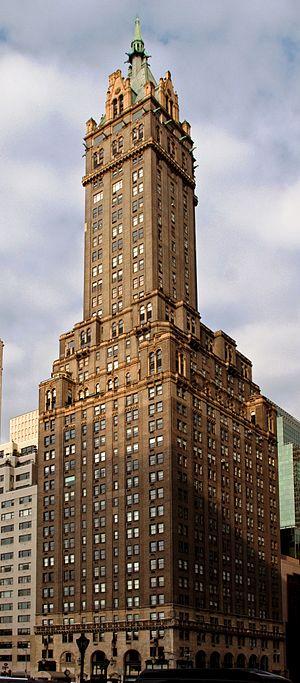
L'Hotel Sherry Netherland est un hôtel de 171 mètres de hauteur construit à New York aux États-Unis de 1925 à 1927. Le hall d'entrée de l'immeuble a été copié sur la Bibliothèque vaticane à Rome.